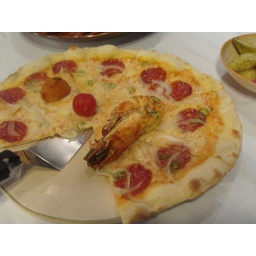
salami, onion and green chili pizza at Bella Citta in Busan, Korea